Anne-Marie Alonzo

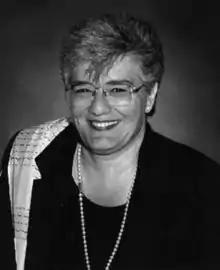

Anne-Marie Alonzo, (December 13, 1951 – June 11, 2005) was a Canadian playwright, poet, novelist, critic and publisher.